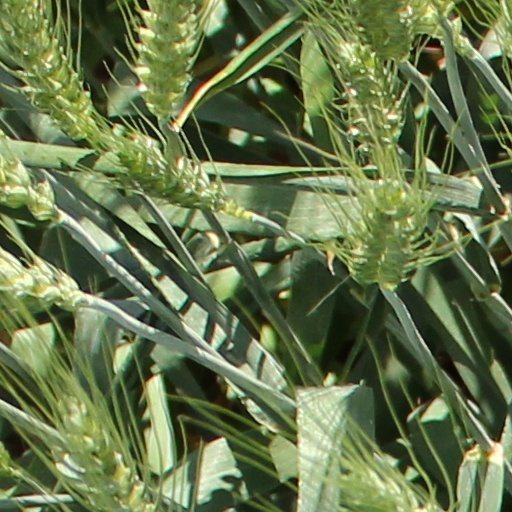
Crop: wheat